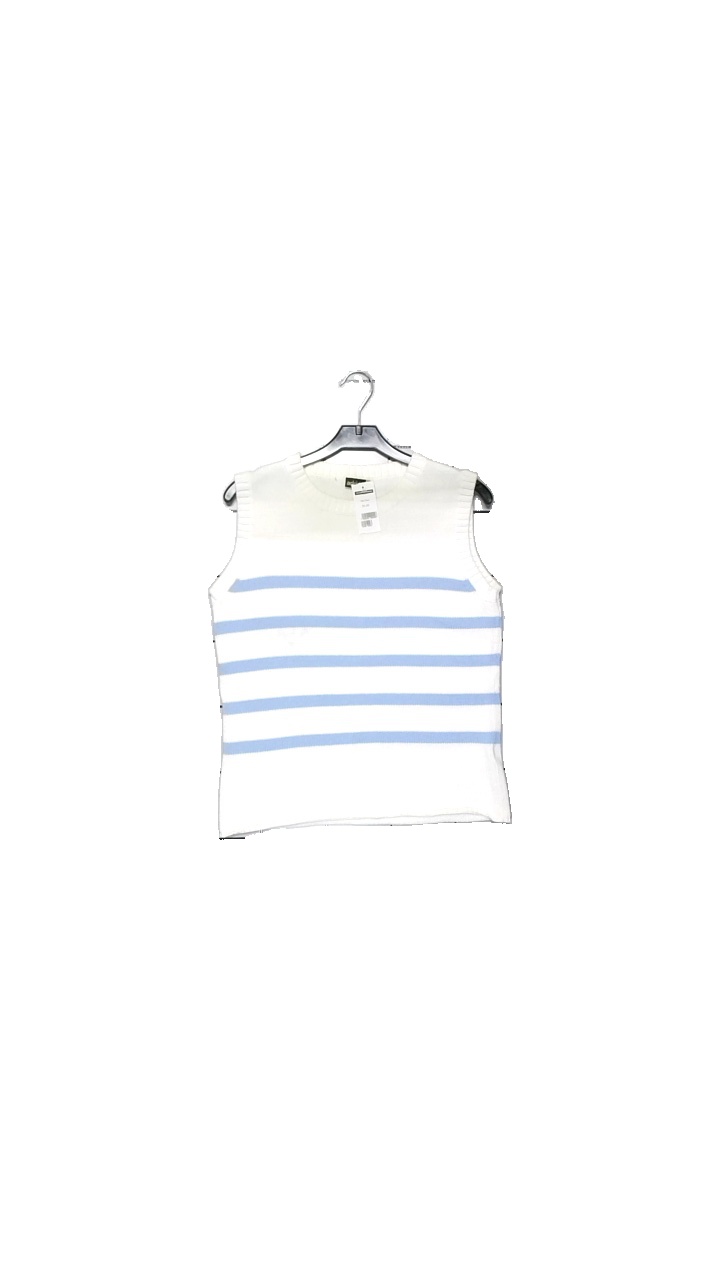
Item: Vest (Ladies)
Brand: Add It
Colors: Blue, White
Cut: Regular
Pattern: Striped
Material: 100% cotton
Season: Autumn
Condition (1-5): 4
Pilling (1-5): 5
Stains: Minor
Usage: Reuse
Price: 50-100